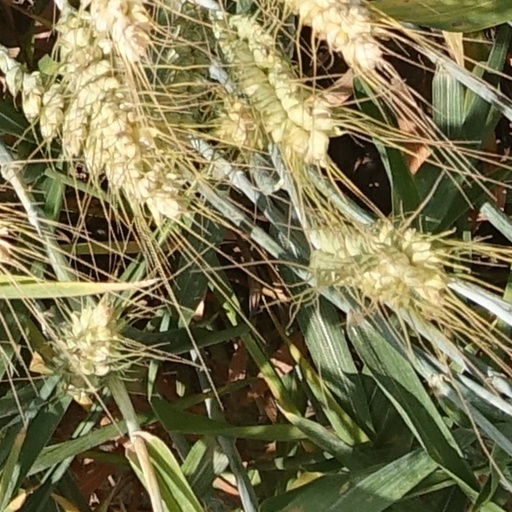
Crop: wheat